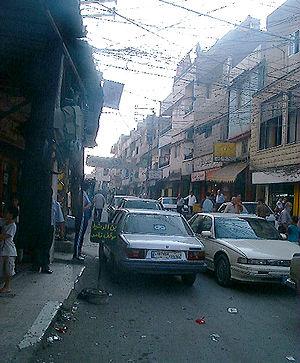
Nahr el-Bared est un camp de réfugiés palestiniens situé dans le nord du Liban près de Tripoli.